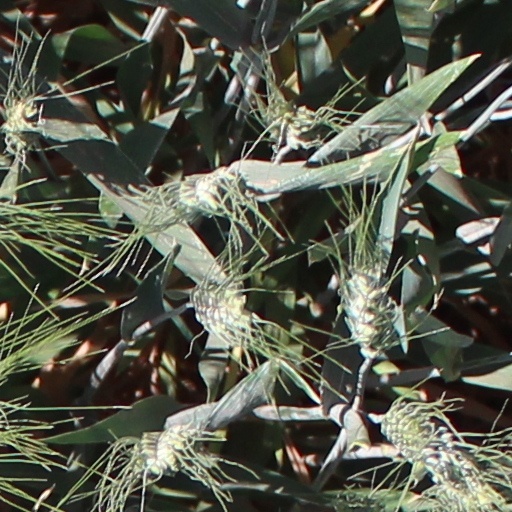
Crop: wheat